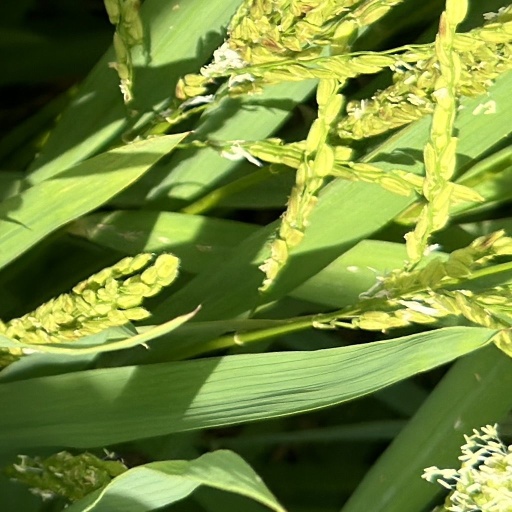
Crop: rice